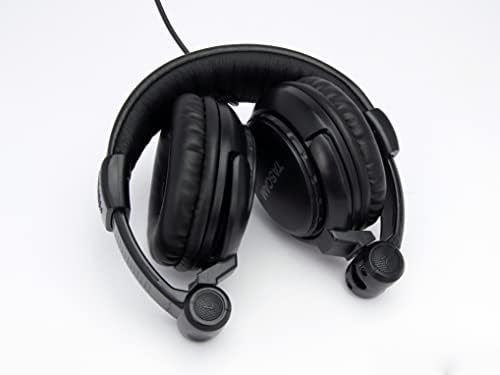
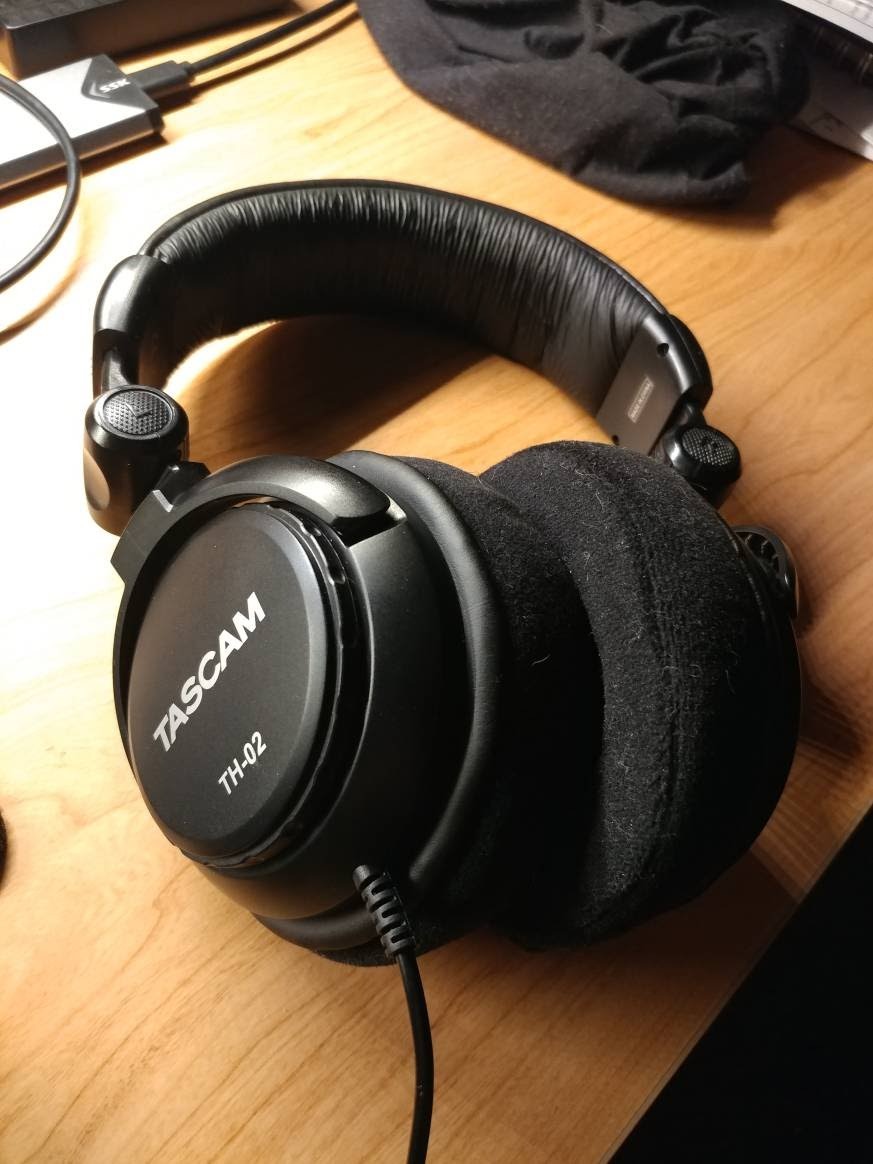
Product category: headphones
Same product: yes